Nosler cartridges

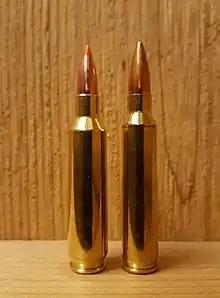
.22 Nosler (left), .223 Remington (right)

Nosler produces six different rebated rim hunting cartridges. The first to be introduced was .26 Nosler, followed by .28 Nosler, .30 Nosler, .33 Nosler, .22 Nosler, and .27 Nosler.